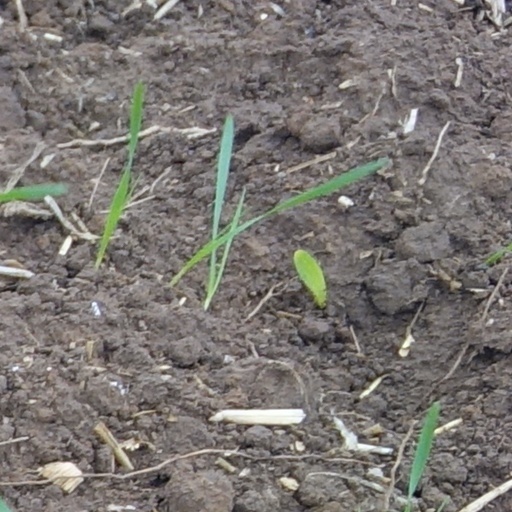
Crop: wheat